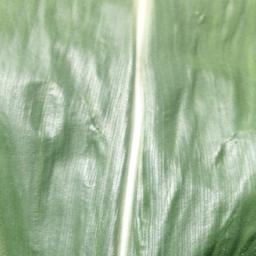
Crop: corn
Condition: (maize)_healthy